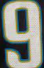
Number: 9